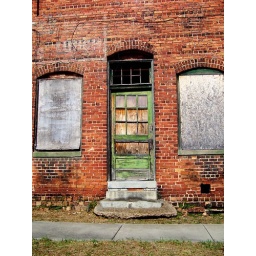
The ghost sign above the left window says something about lunch.....